Nicola Materazzi

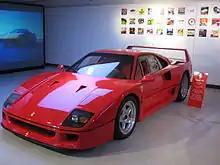
Ferrari F40

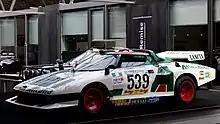
Lancia Stratos Turbo Group 5

After high school, he spent the summers of 1964 and 1965 in internships at the Mobil Oil refinery near Naples, where he learned about fuels and the important octane properties of different formulations of gasoline. After graduation in engineering at the University of Naples, he spent about a year working there as an assistant professor, leaving during the tense atmosphere created by the student protests of 1968.